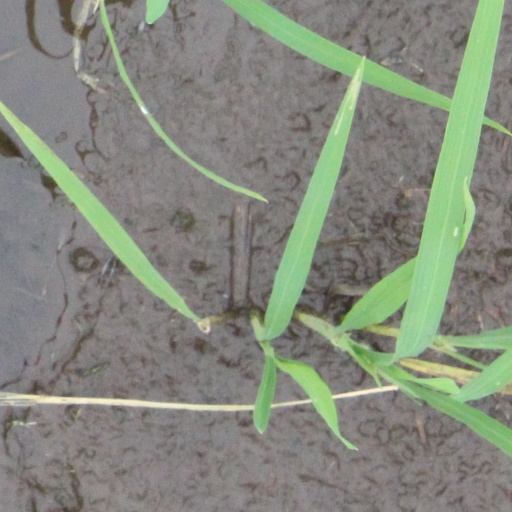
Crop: rice